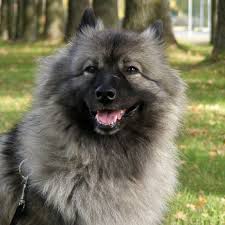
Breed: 223-n000092-keeshond